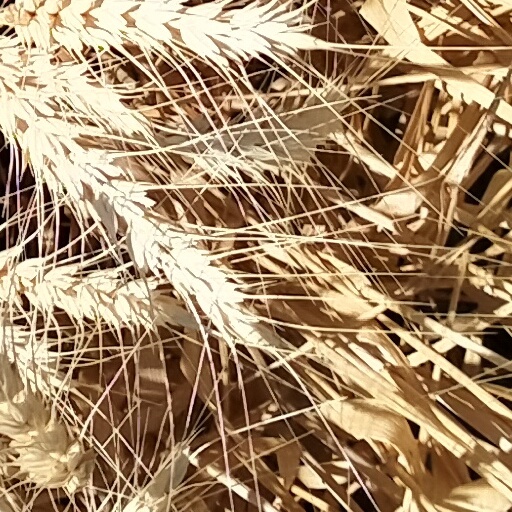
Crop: wheat